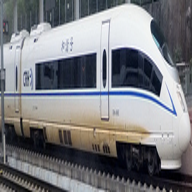
Vehicle type: Trains